Hepburn Wind Project

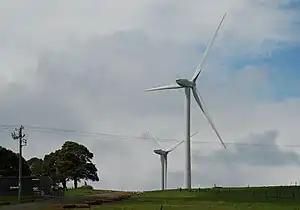
Hepburn Wind Farm

The Hepburn Wind Project is a wind farm built and owned by Hepburn Wind, a community co-operative, and supported by the Victorian Government. The location of the project is Leonards Hill, south of Daylesford, Victoria, north-west of Melbourne, Victoria. It comprises two individual 2.05 MW wind turbines supplied by REpower System AG which are projected to produce enough energy for 2,300 households when the wind is blowing, almost as many houses are in the twin-towns of Daylesford and Hepburn Springs.